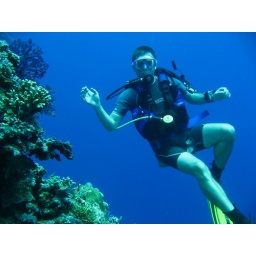
Crystal clear water in the Tubbataha Reef, Philippines